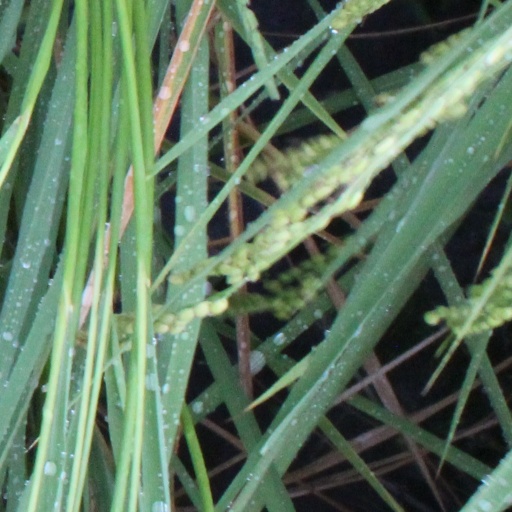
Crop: rice